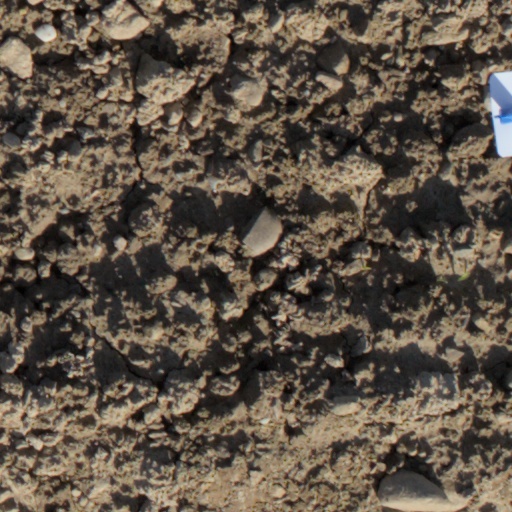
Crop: wheat